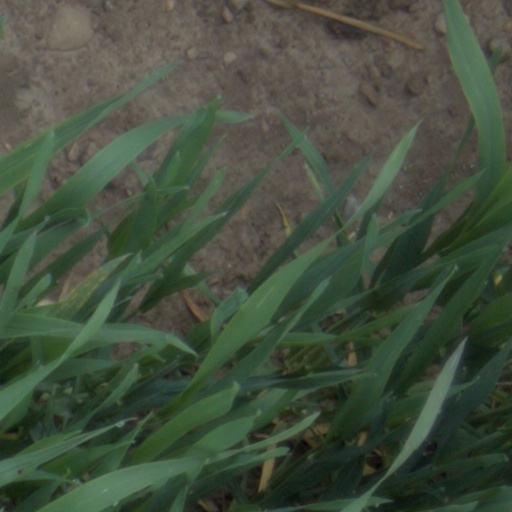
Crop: wheat